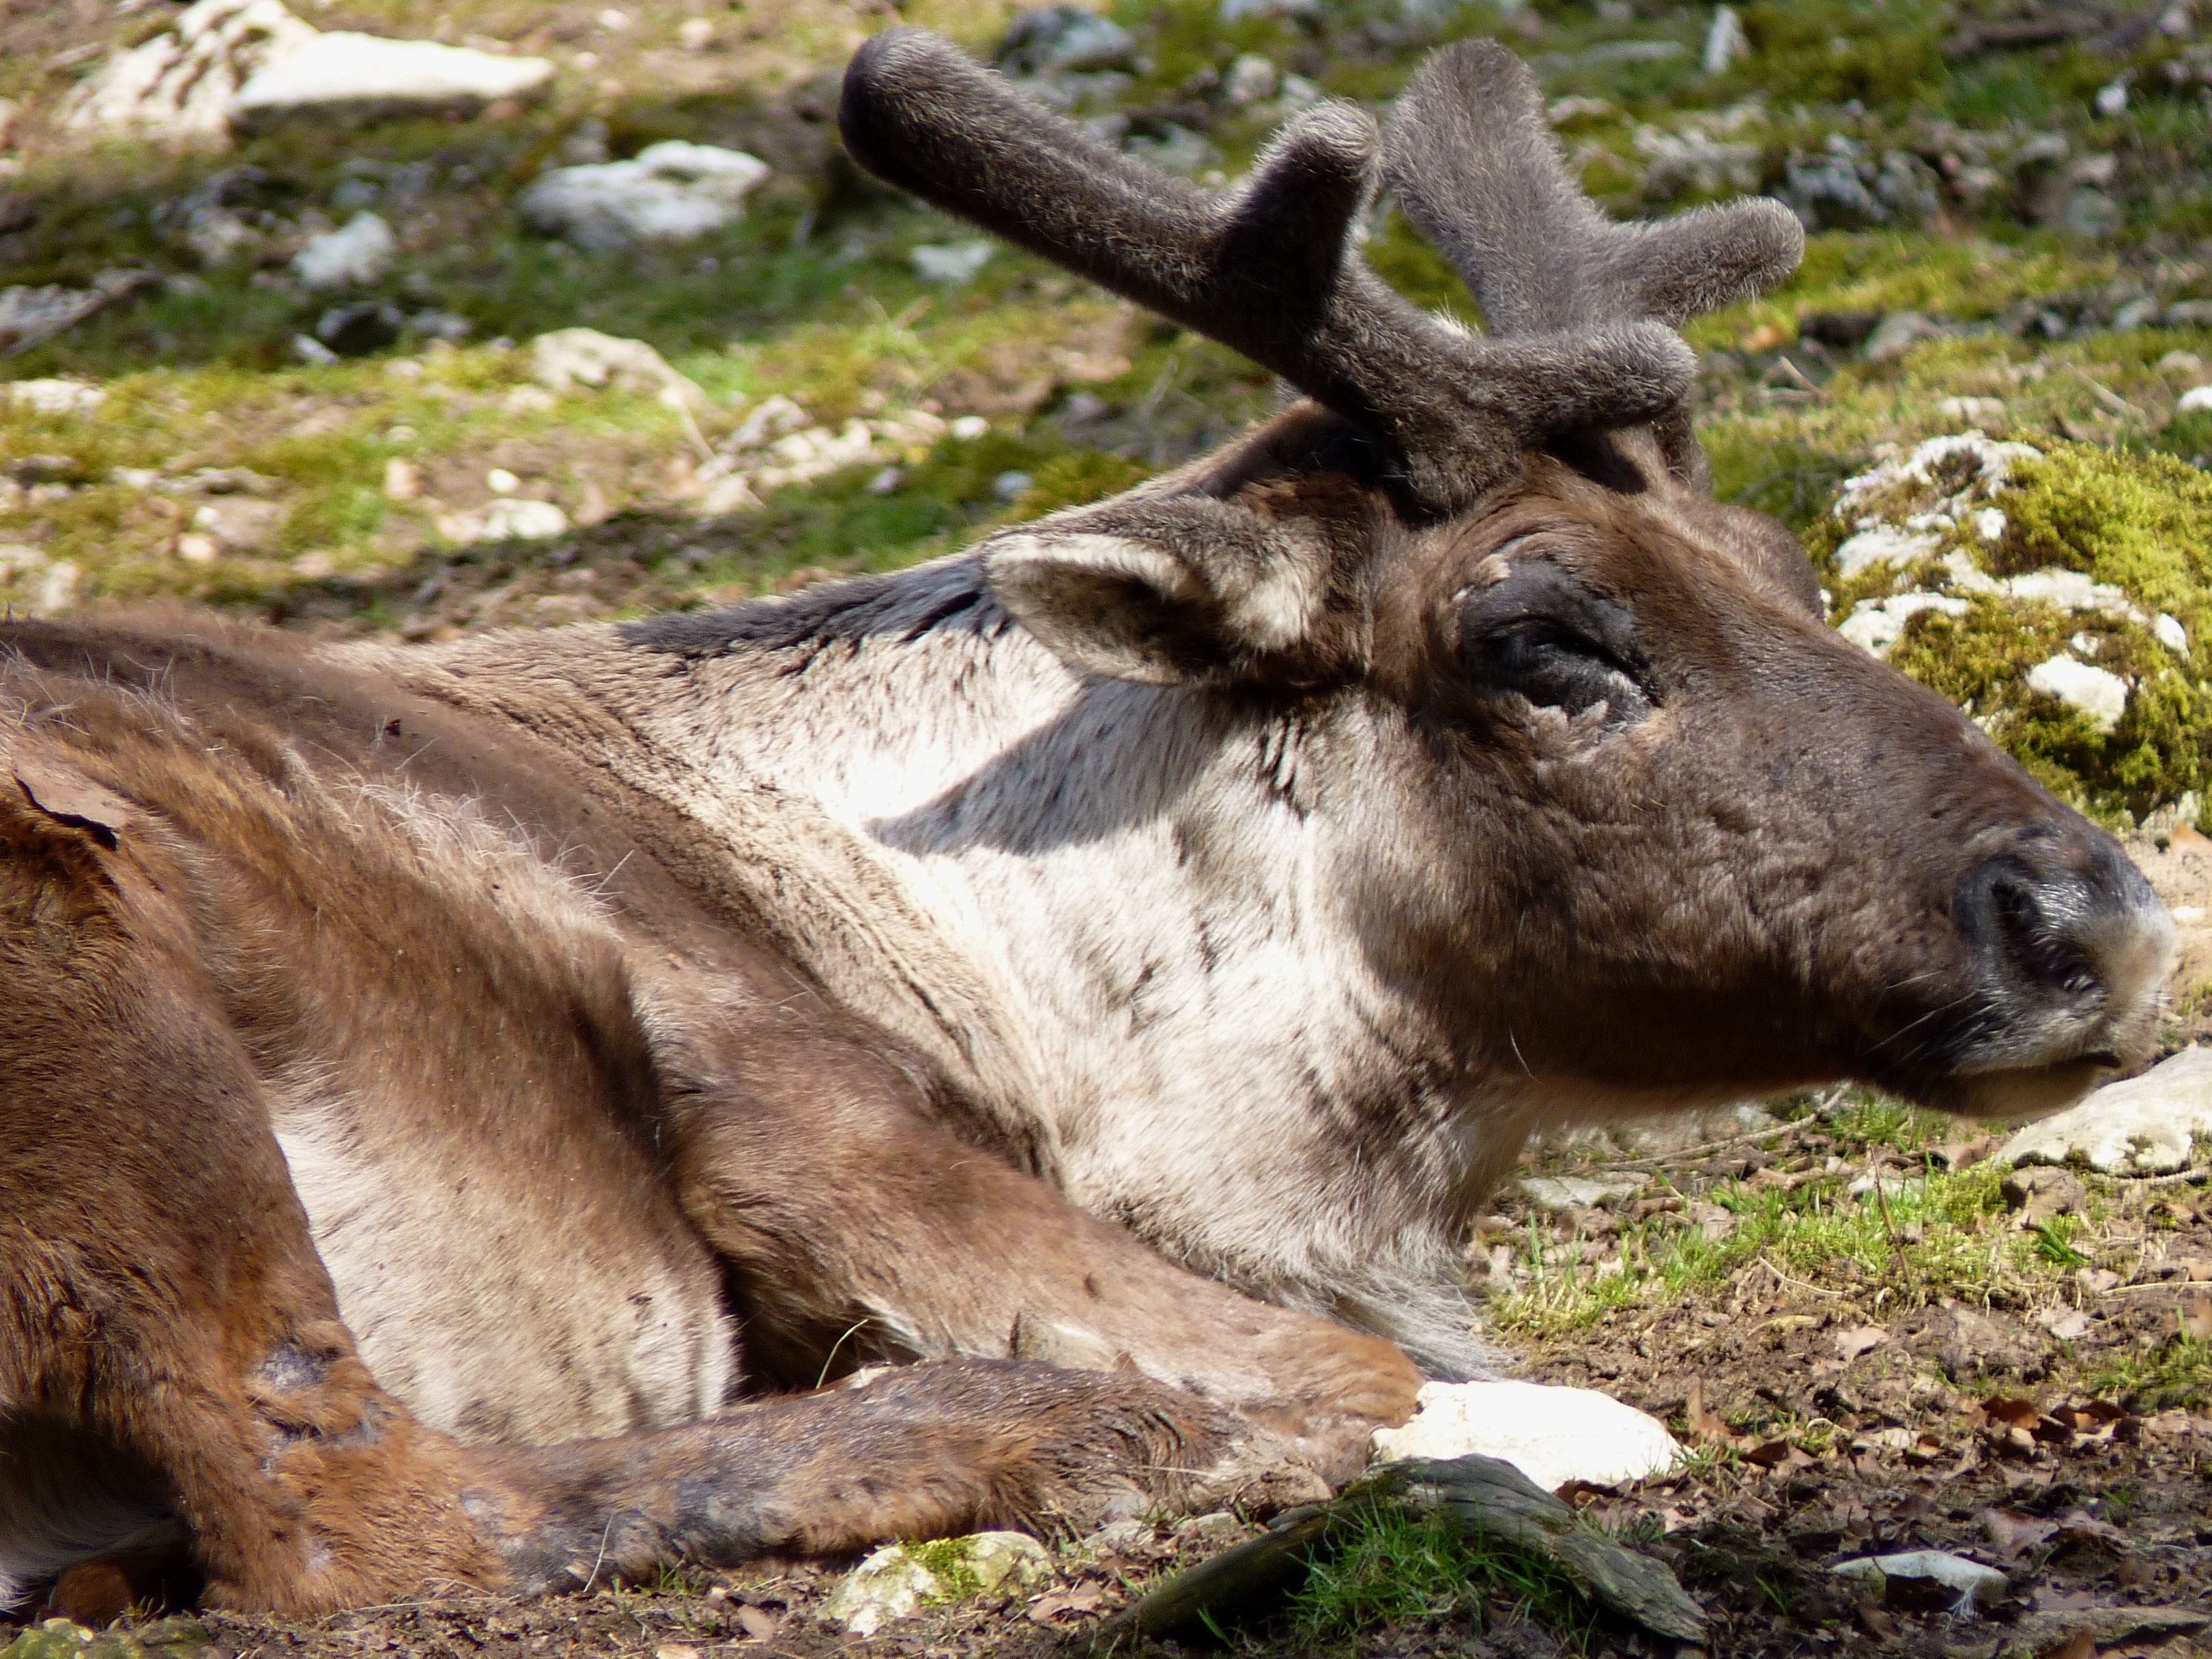
nature, forest, animal, wildlife, wild, deer, zoo, horn, fur, brown, mammal, fauna, antler, furry, reindeer, lying, white tailed deer, pack animal